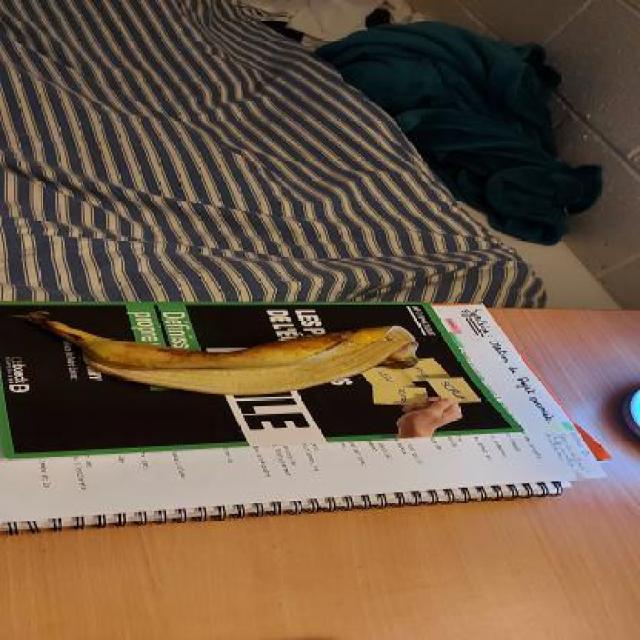
Label: bananas